Republican Left (Spain, 1977)

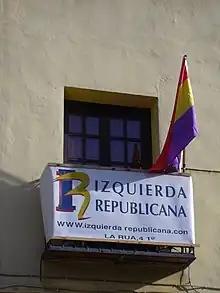
A branch of the party in León.

The Republican Left is a Spanish republican political party. Founded in 1977, it considers itself as the heir to Manuel Azaña's Republican Left. Its contemporary presence is now limited to a handful of local councillors.